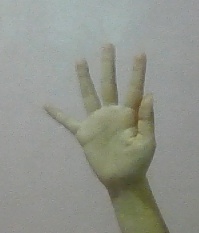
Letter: sheen